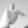
ASL letter: T